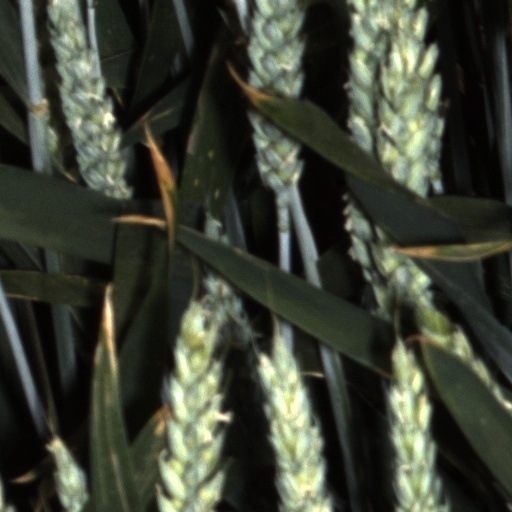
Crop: wheat